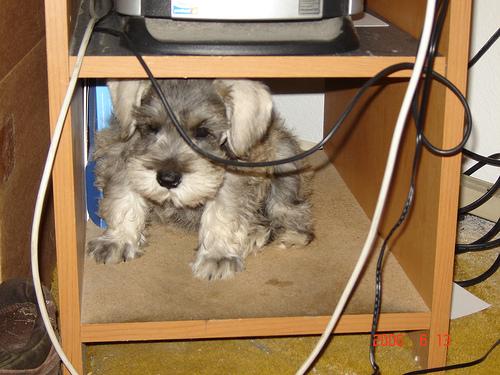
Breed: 2342-n000102-miniature_schnauzer